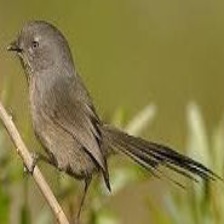
Species: WRENTIT
Scientific name: CHAMAEA FASCIATA